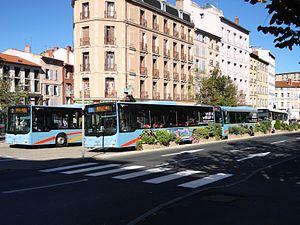
Bus du réseau TUDIP au Puy-en-Velay, sur la Place Michelet.
Tudip est le réseau urbain de bus qui dessert Le Puy-en-Velay et son agglomération.